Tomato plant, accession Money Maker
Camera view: vertical (180 deg); turntable rotation: 60 degrees
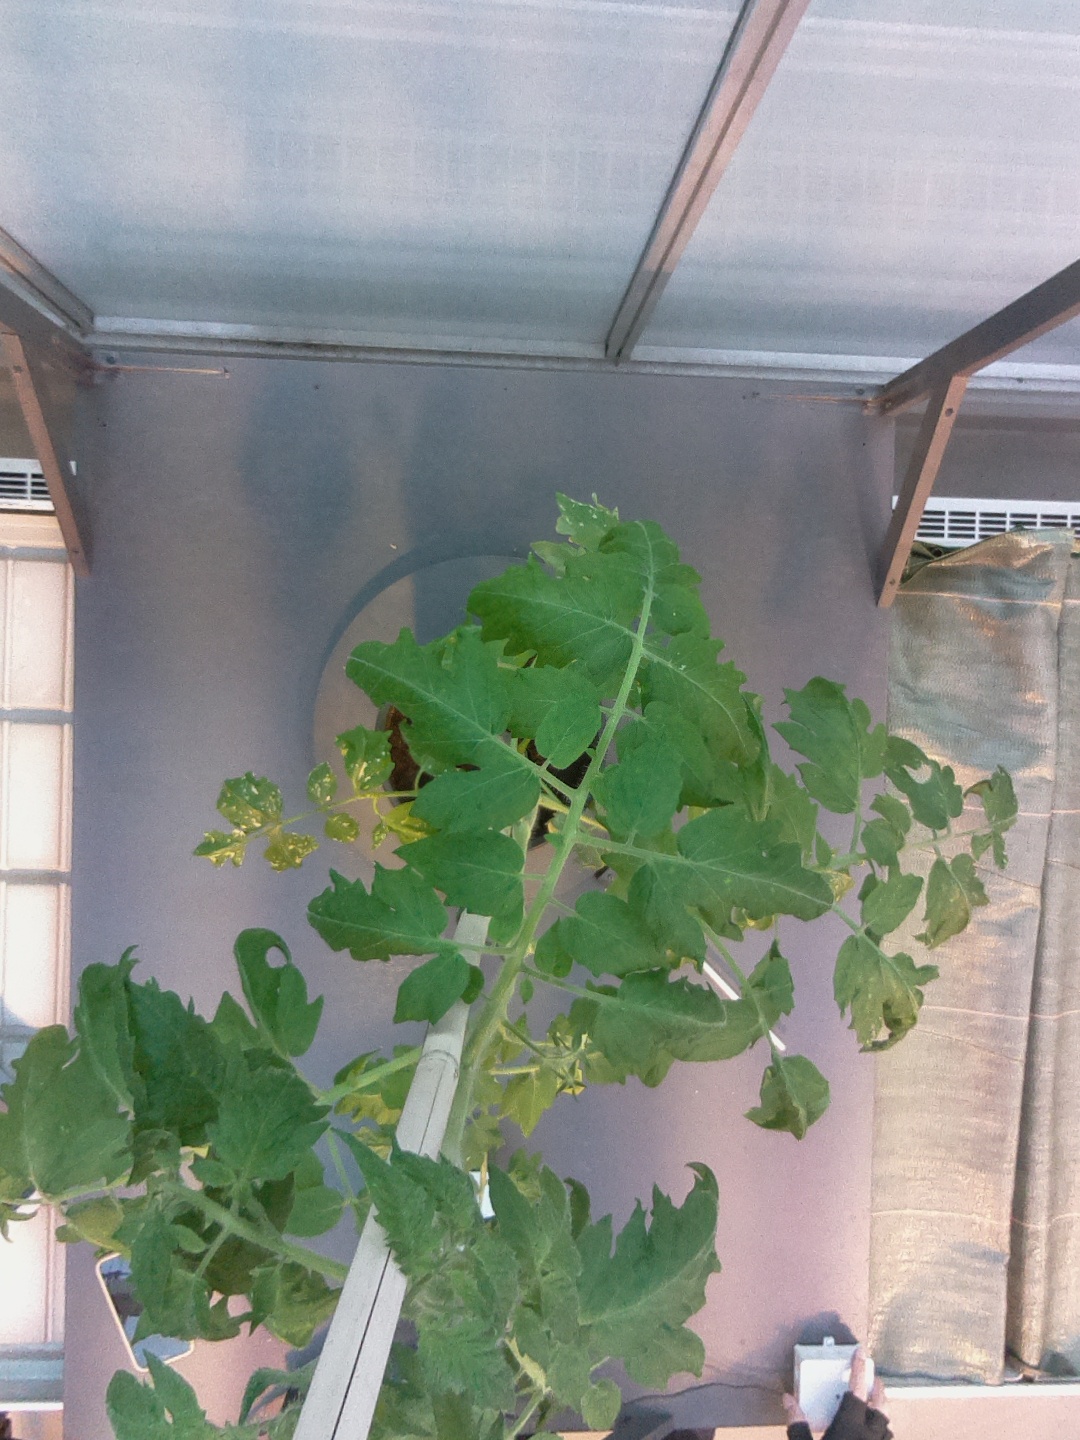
BBCH growth stage 67: Full flowering, 70%-80% of flowers open, more petals falling